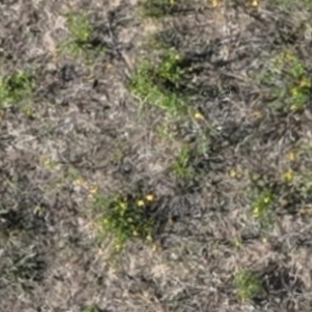
Month: july